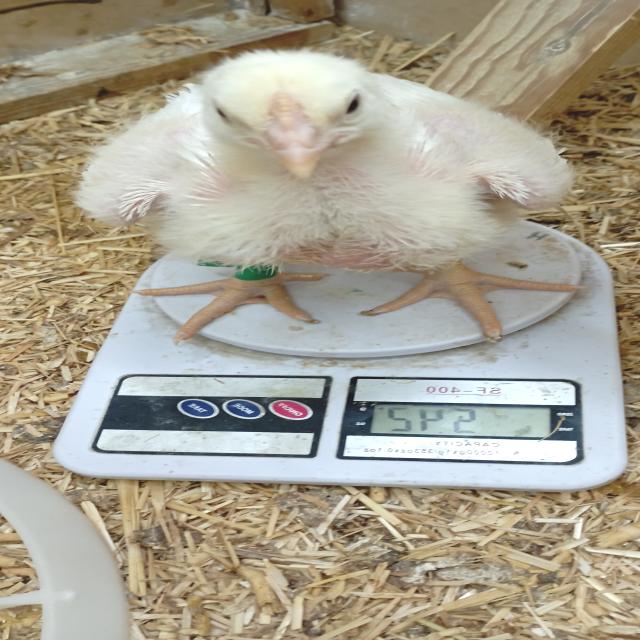
Weight: 542 g